Torbay Express

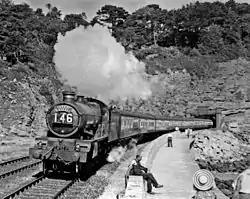
Ex-GWR 'Castle' 4-6-0 No. 5079 "Lysander" heads the down Torbay Express out of Parson's Tunnel at Dawlish

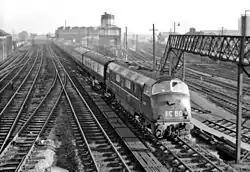
The "Torbay Express" in 1960

The Torbay Express is a named passenger train operating in the United Kingdom.